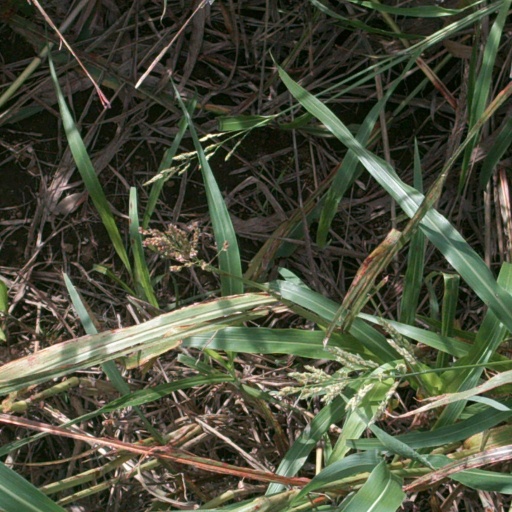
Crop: sorghum